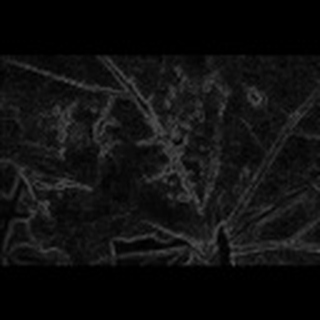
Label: cotton_bacterial_blight